Frederiksberg Gardens

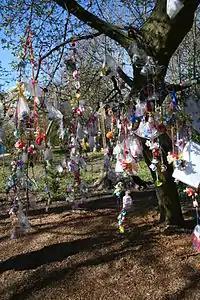
Pacifier Tree at Frederiksberg Gardens - Copenaghen (Denmark)

Near the north entrance to the park, there is also a "Pacifier tree" where children who have outgrown the need to use a pacifier leave their pacifiers by hanging them on the branch, sometimes with a letter.